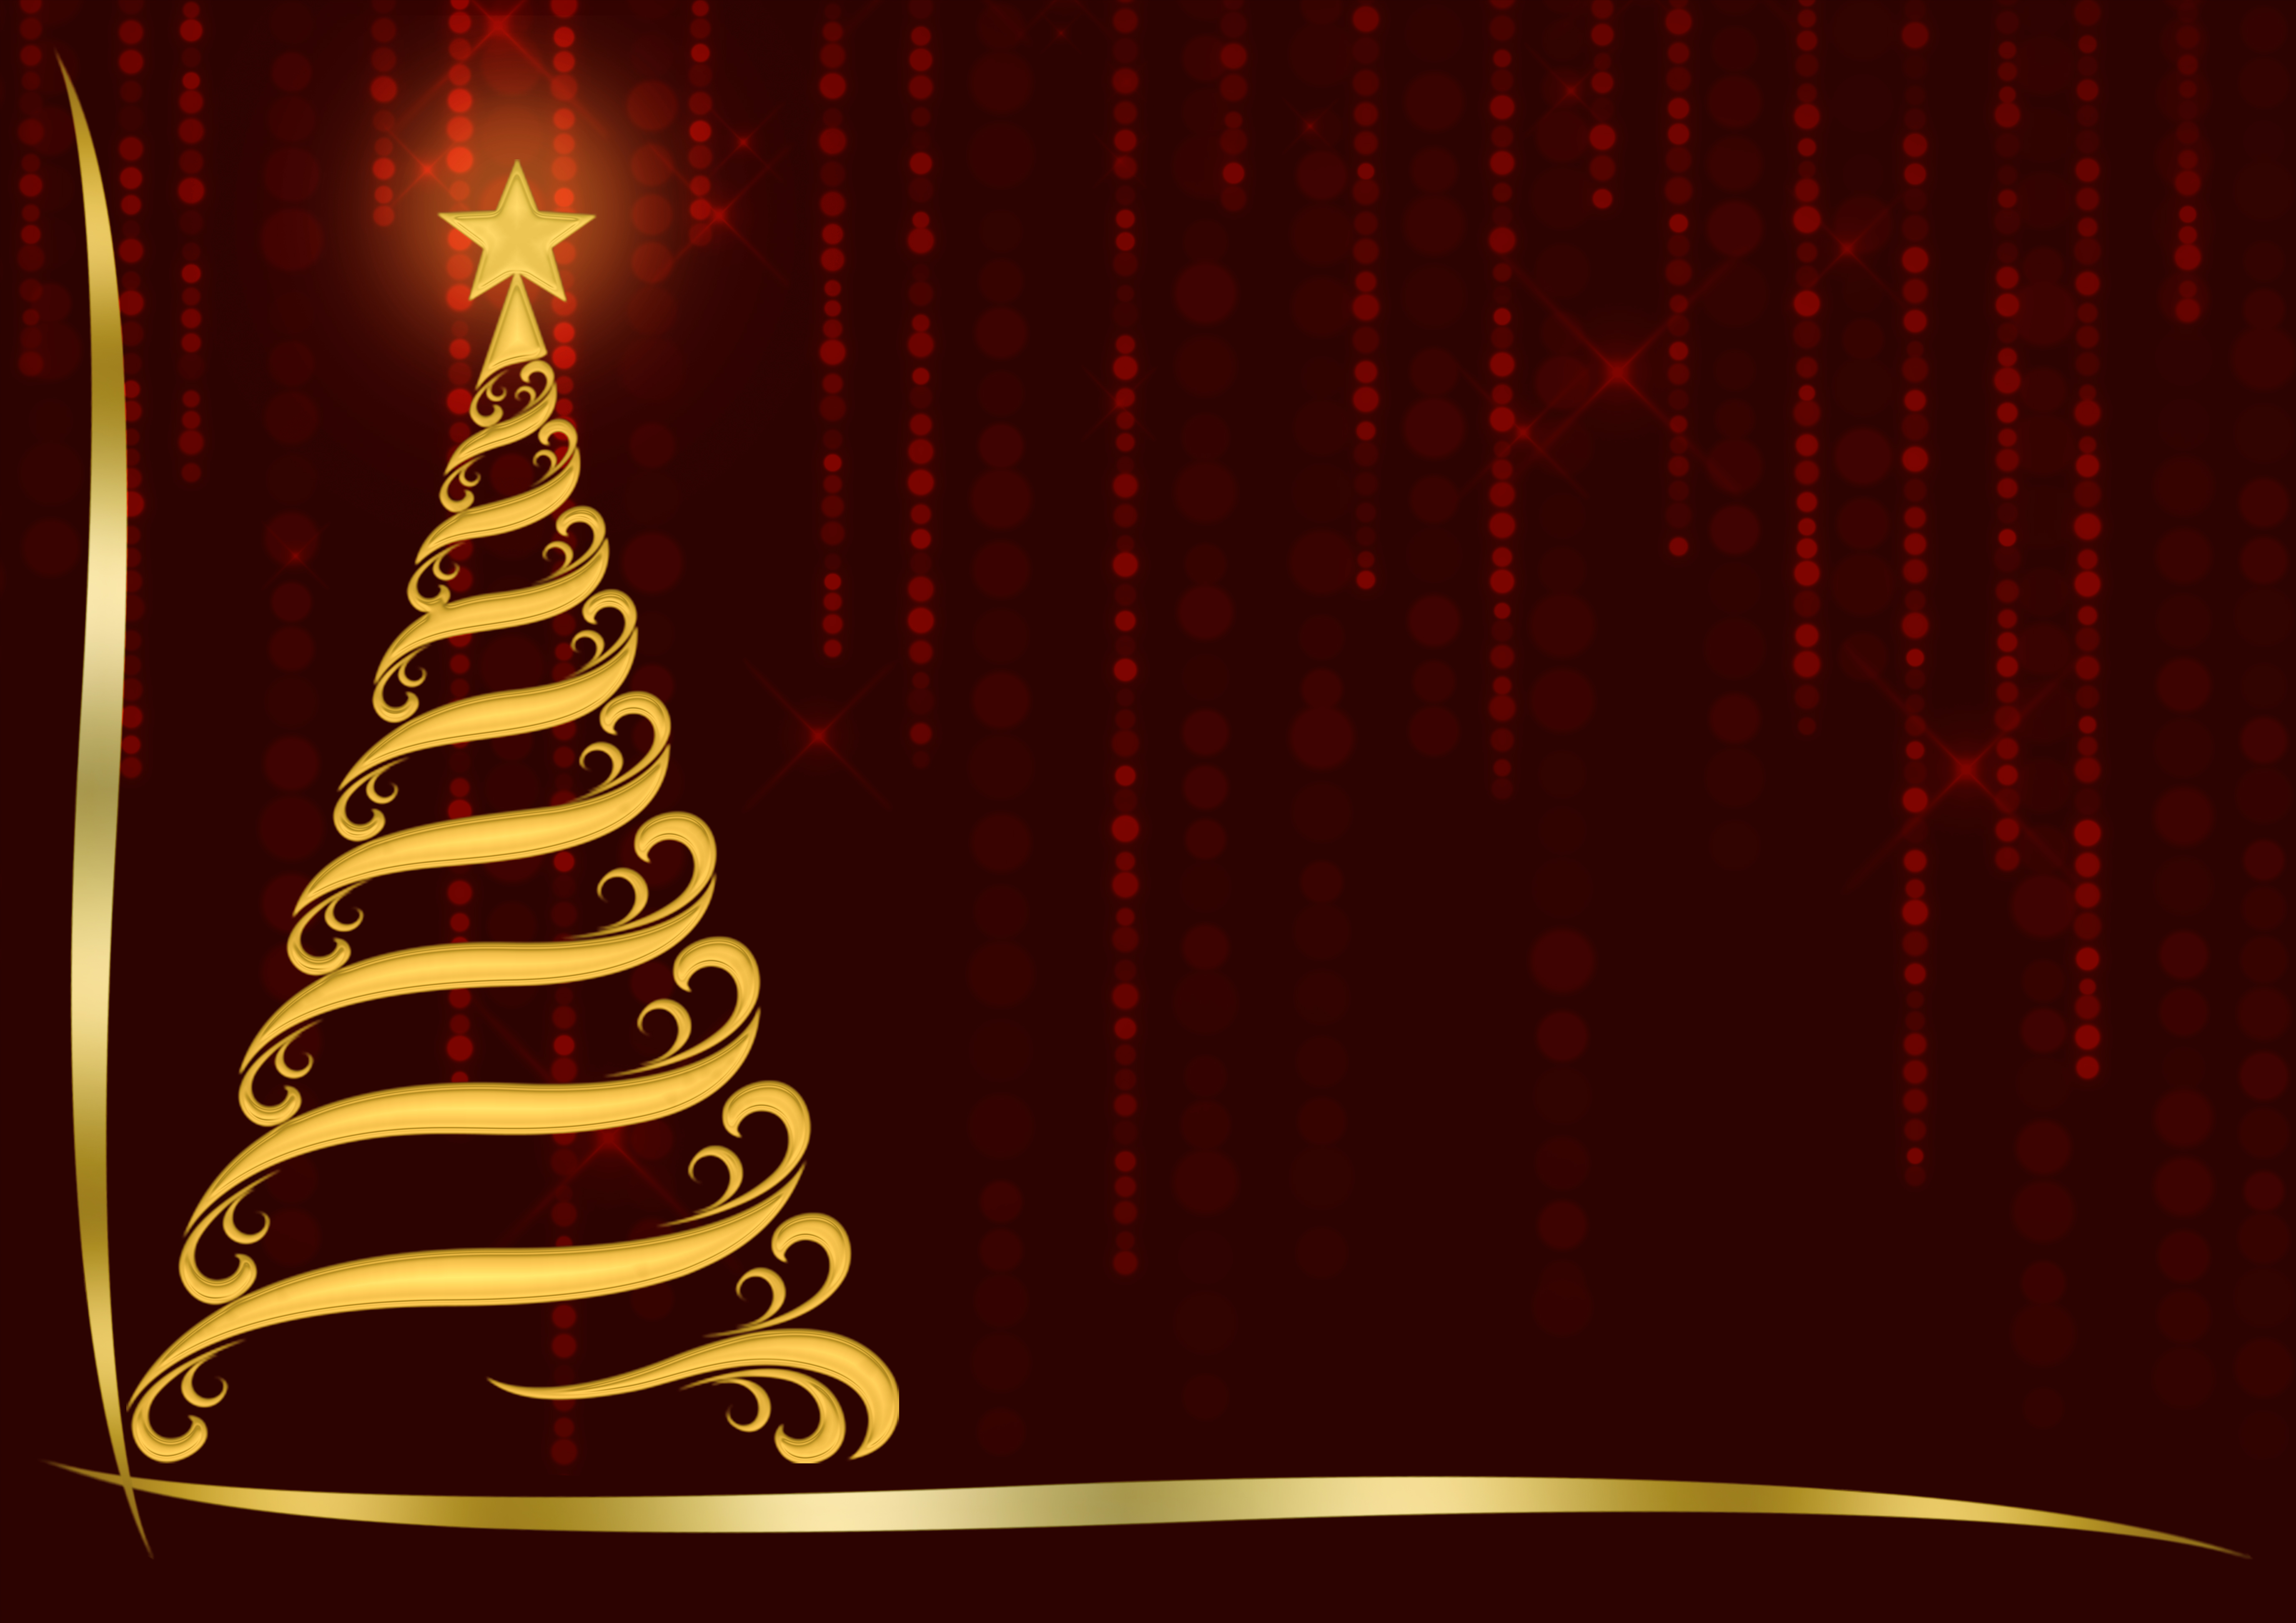
christmas tree, ornate, design, star, glow, glitter, christmas card, greeting card, background, shine, gold, holiday season, copy space, christmas theme, christmas, modern, advent, card, greetingcard, postcard, christmas decoration, lighting, decor, computer wallpaper, darkness, fete, christmas lights, font